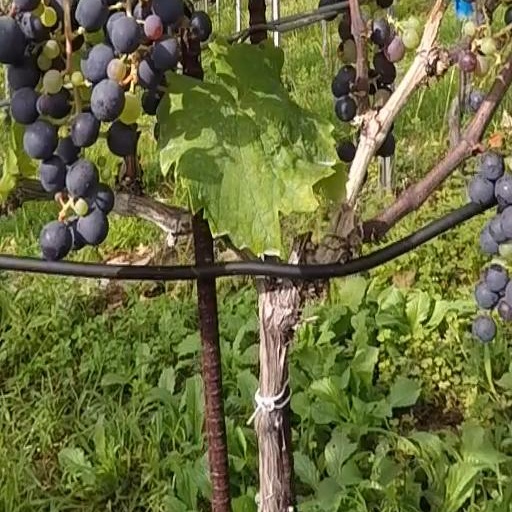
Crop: grape